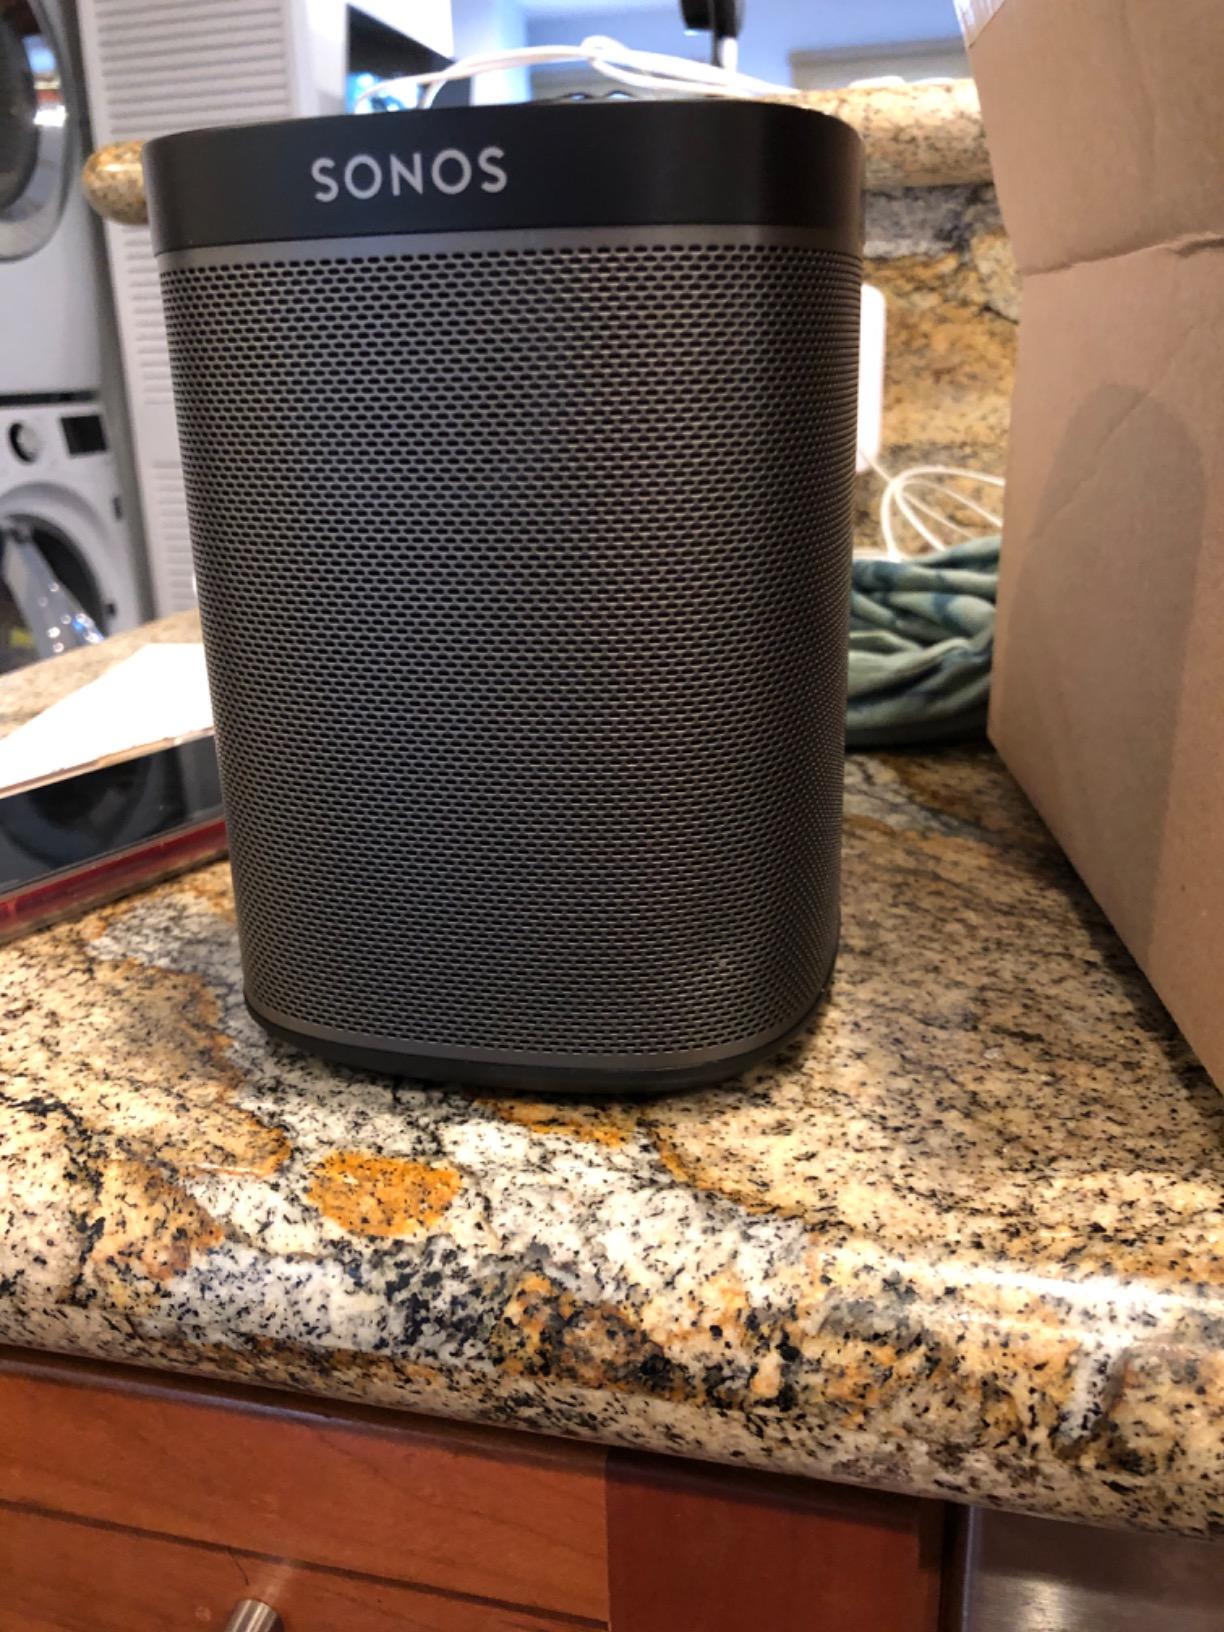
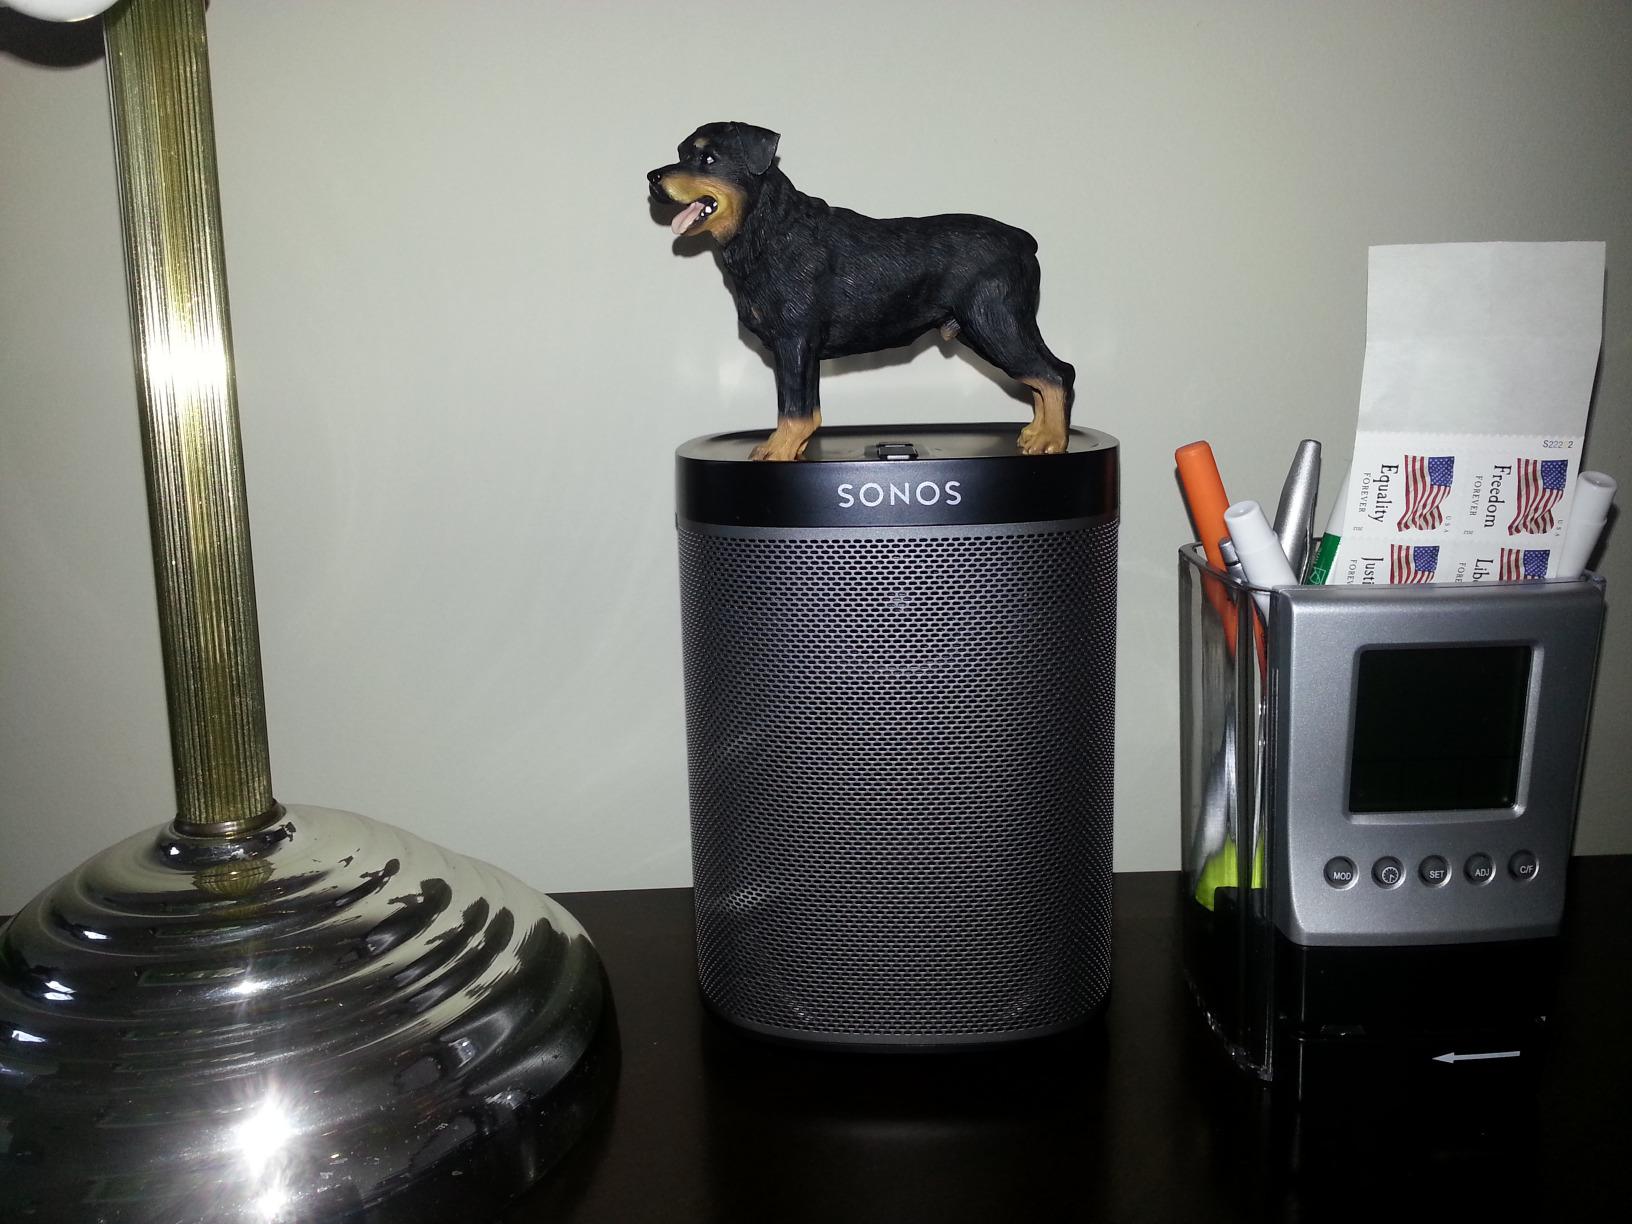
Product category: speaker
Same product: yes